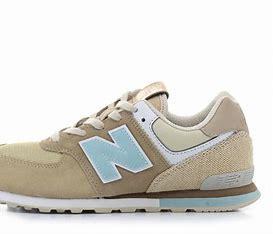
Brand: New
Model: Balance GC574